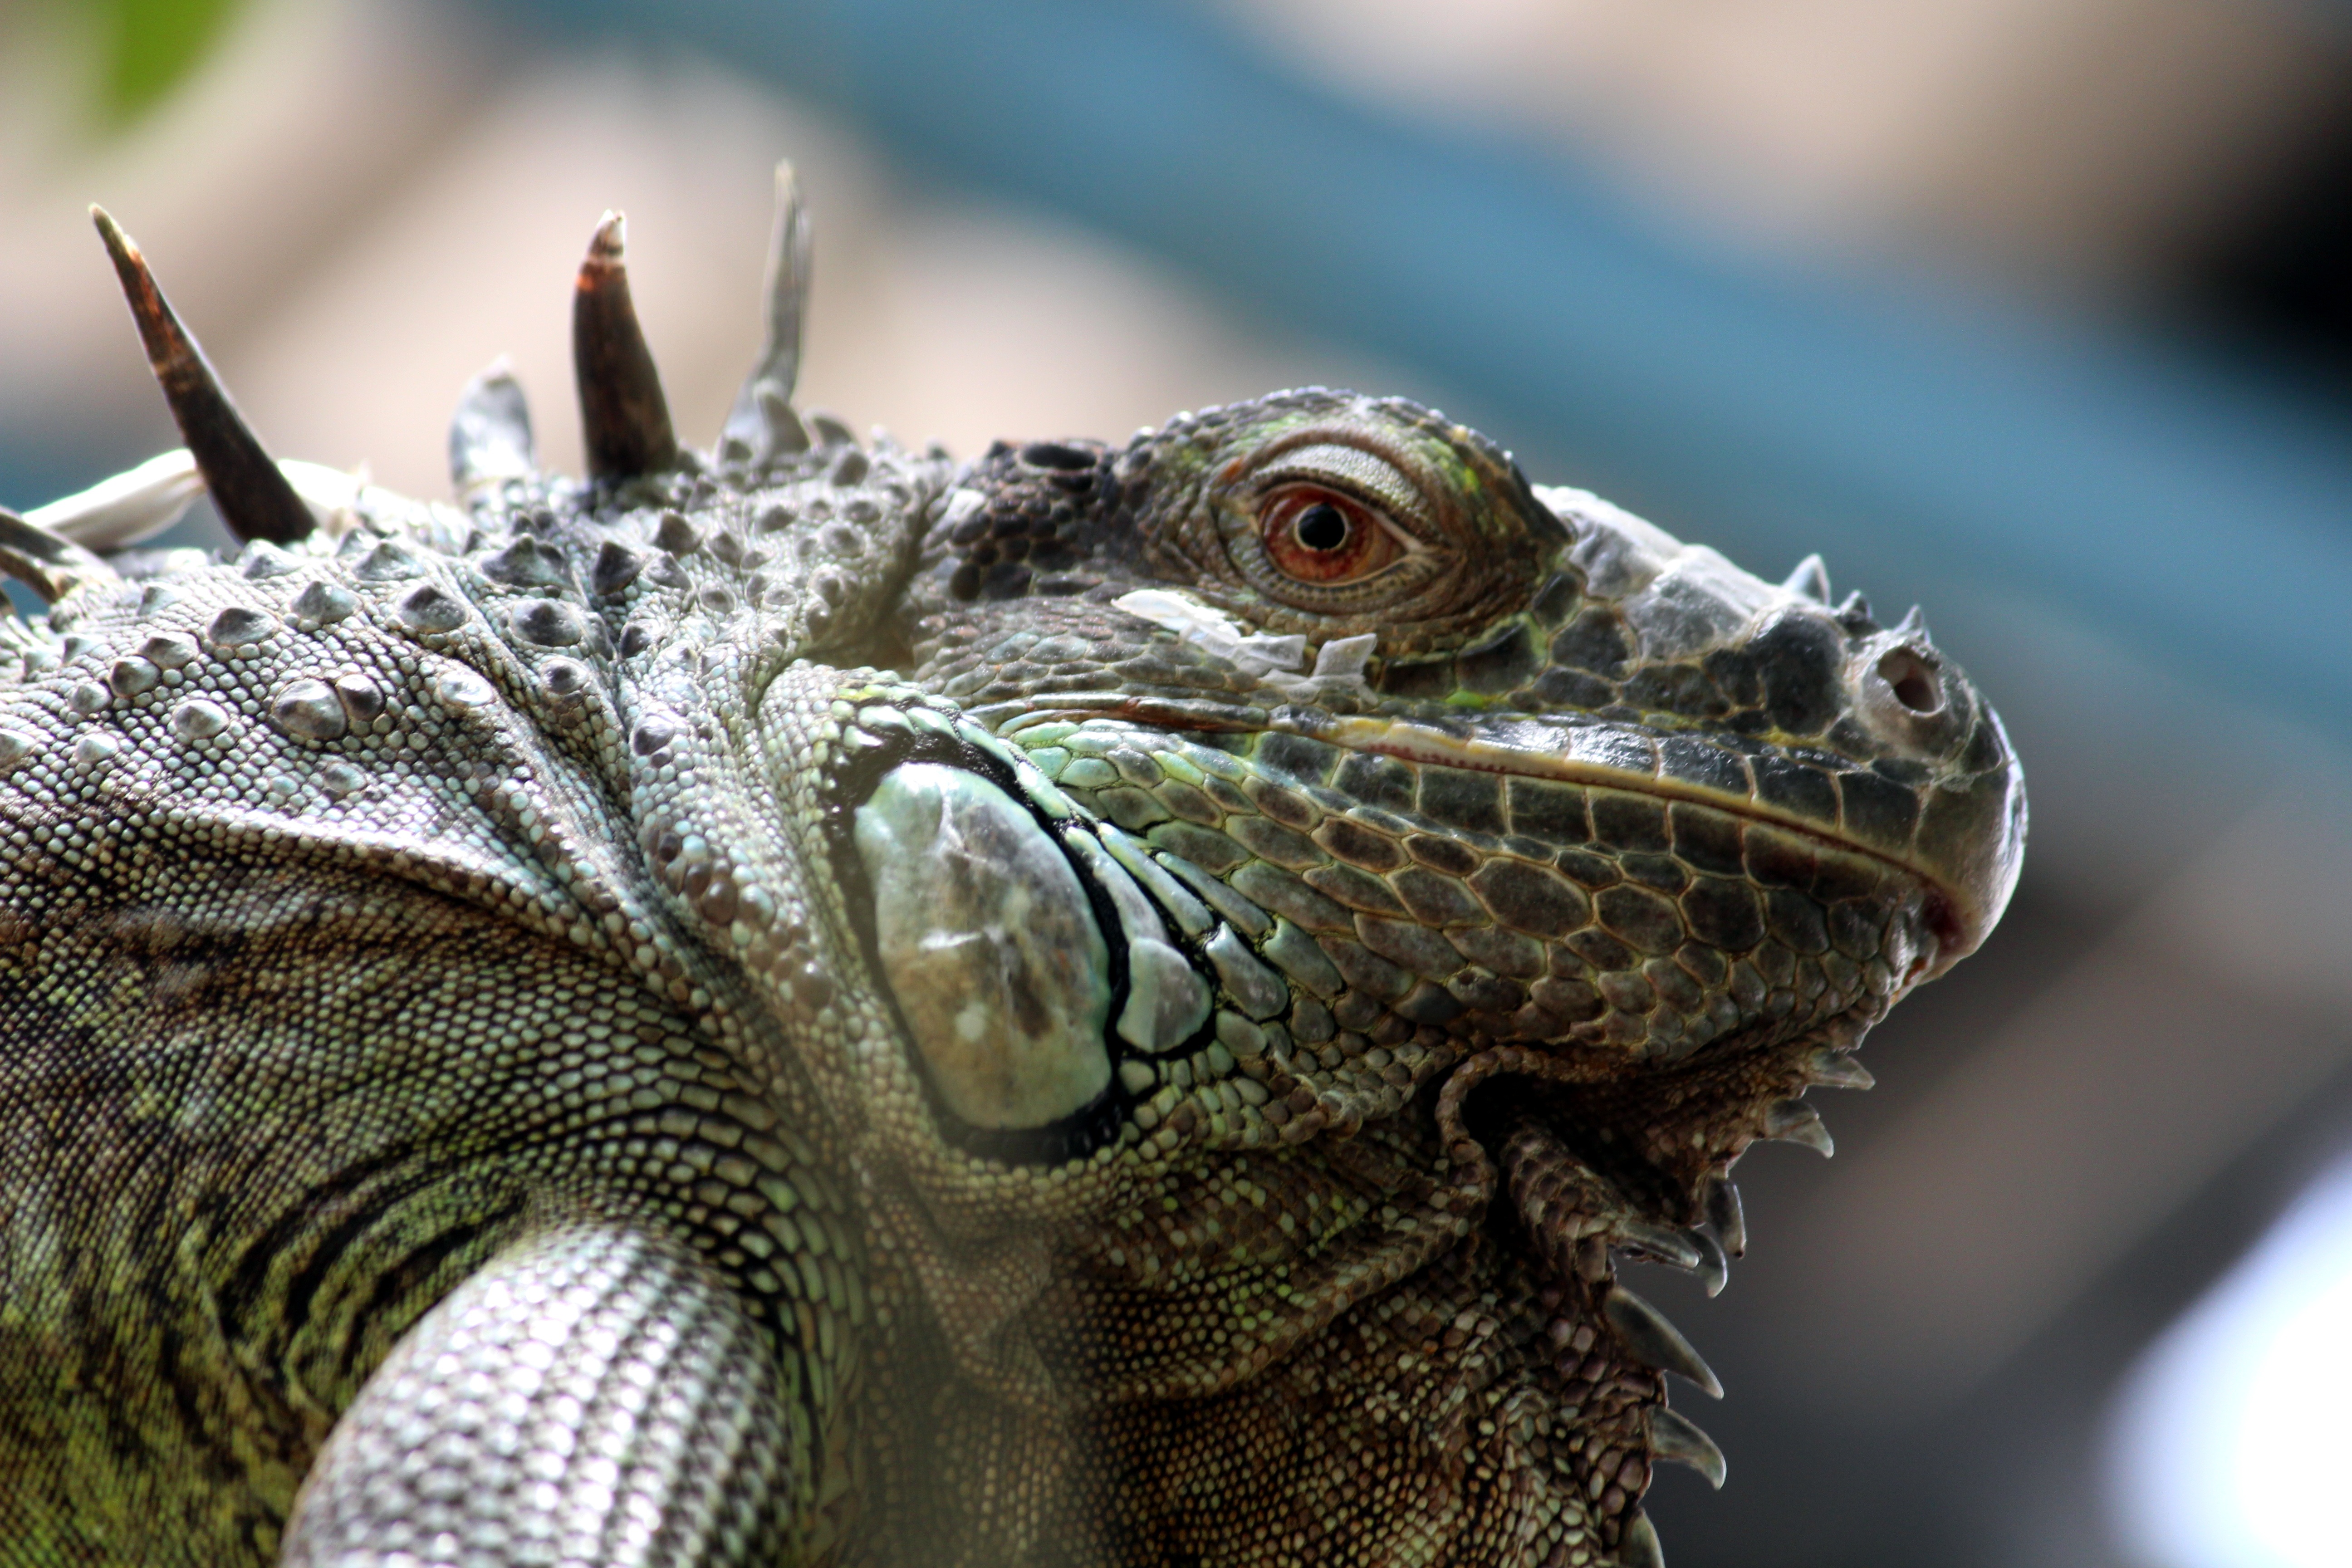
watch, nature, photography, animal, dry, wildlife, zoo, green, reptile, scale, close, iguana, fauna, lizard, monitor, close up, vertebrate, creature, dragon, exotic, terrarium, curious, attention, scaly, exot, iguania, macro photography, agamidae, insect eater, terraristik, scaled reptile, african chameleon